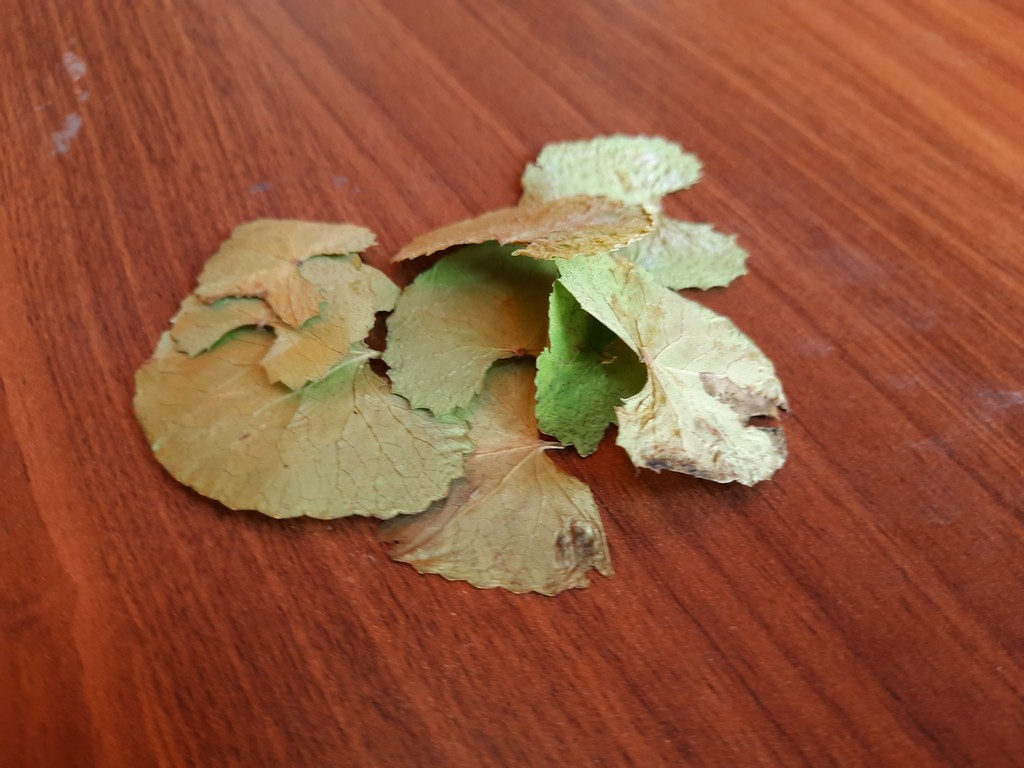
Label: Dried